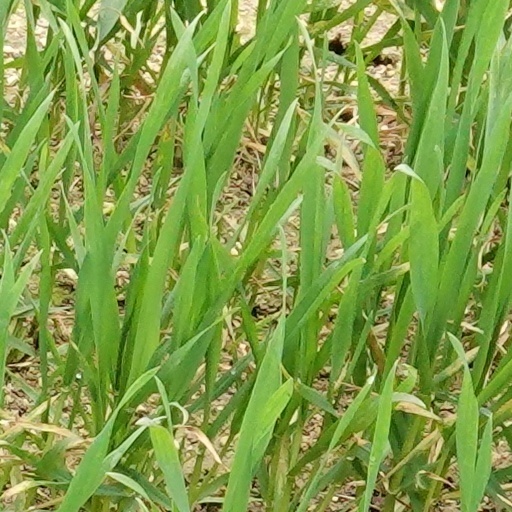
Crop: wheat